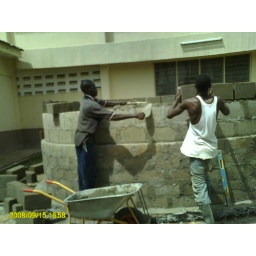
Construction of water system at boys dorm at TISSEC in Tamale, Ghana